Kalākaua's 1881 world tour

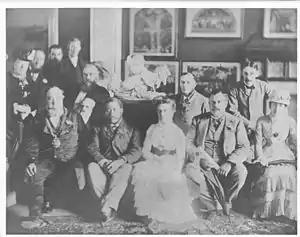
Lord Brassey and his wife entertaining Kalākaua and Judd at their home at Hastings.

Kalākaua met with heads of state in Asia, the Mideast and Europe, to encourage an influx of sugar plantation labor in family groups, as well as unmarried women as potential brides for Hawaii's existing contract laborers. While in Asia, he tried to forestall American ambitions by offering a plan to Emperor Meiji for putting Hawaii under the protection of the Empire of Japan with an arranged marriage between his niece Kaʻiulani and a Japanese prince. On his visit to Portugal, he negotiated a treaty of friendship and commerce with Hawaii that would provide a legal framework for the emigration of Portuguese laborers to Hawaii. The king had an audience in Rome with Pope Leo XIII and met with many of the crowned heads of Europe. Britain's Queen Victoria and the splendor of her royal life impressed him more than any other monarchy; having been greatly affected by the ornate trappings of European sovereigns, he would soon have Hawaii's monarchy mirror that grandeur.